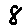
Label: 8